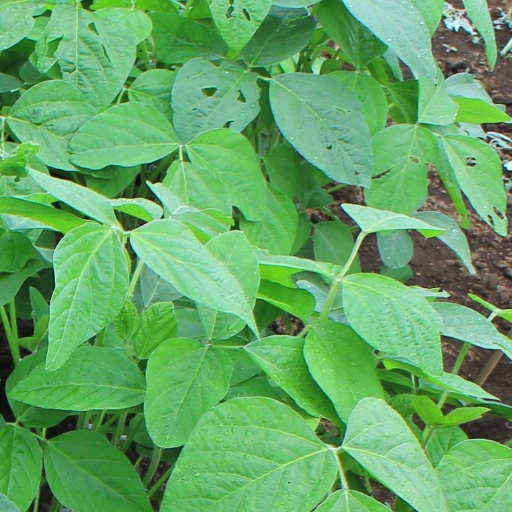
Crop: soybean